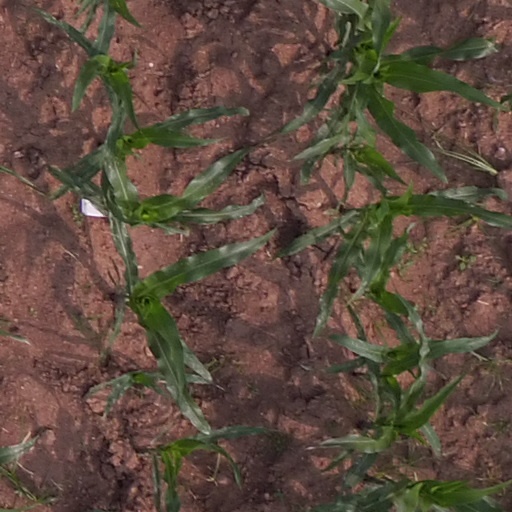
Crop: maize; corn